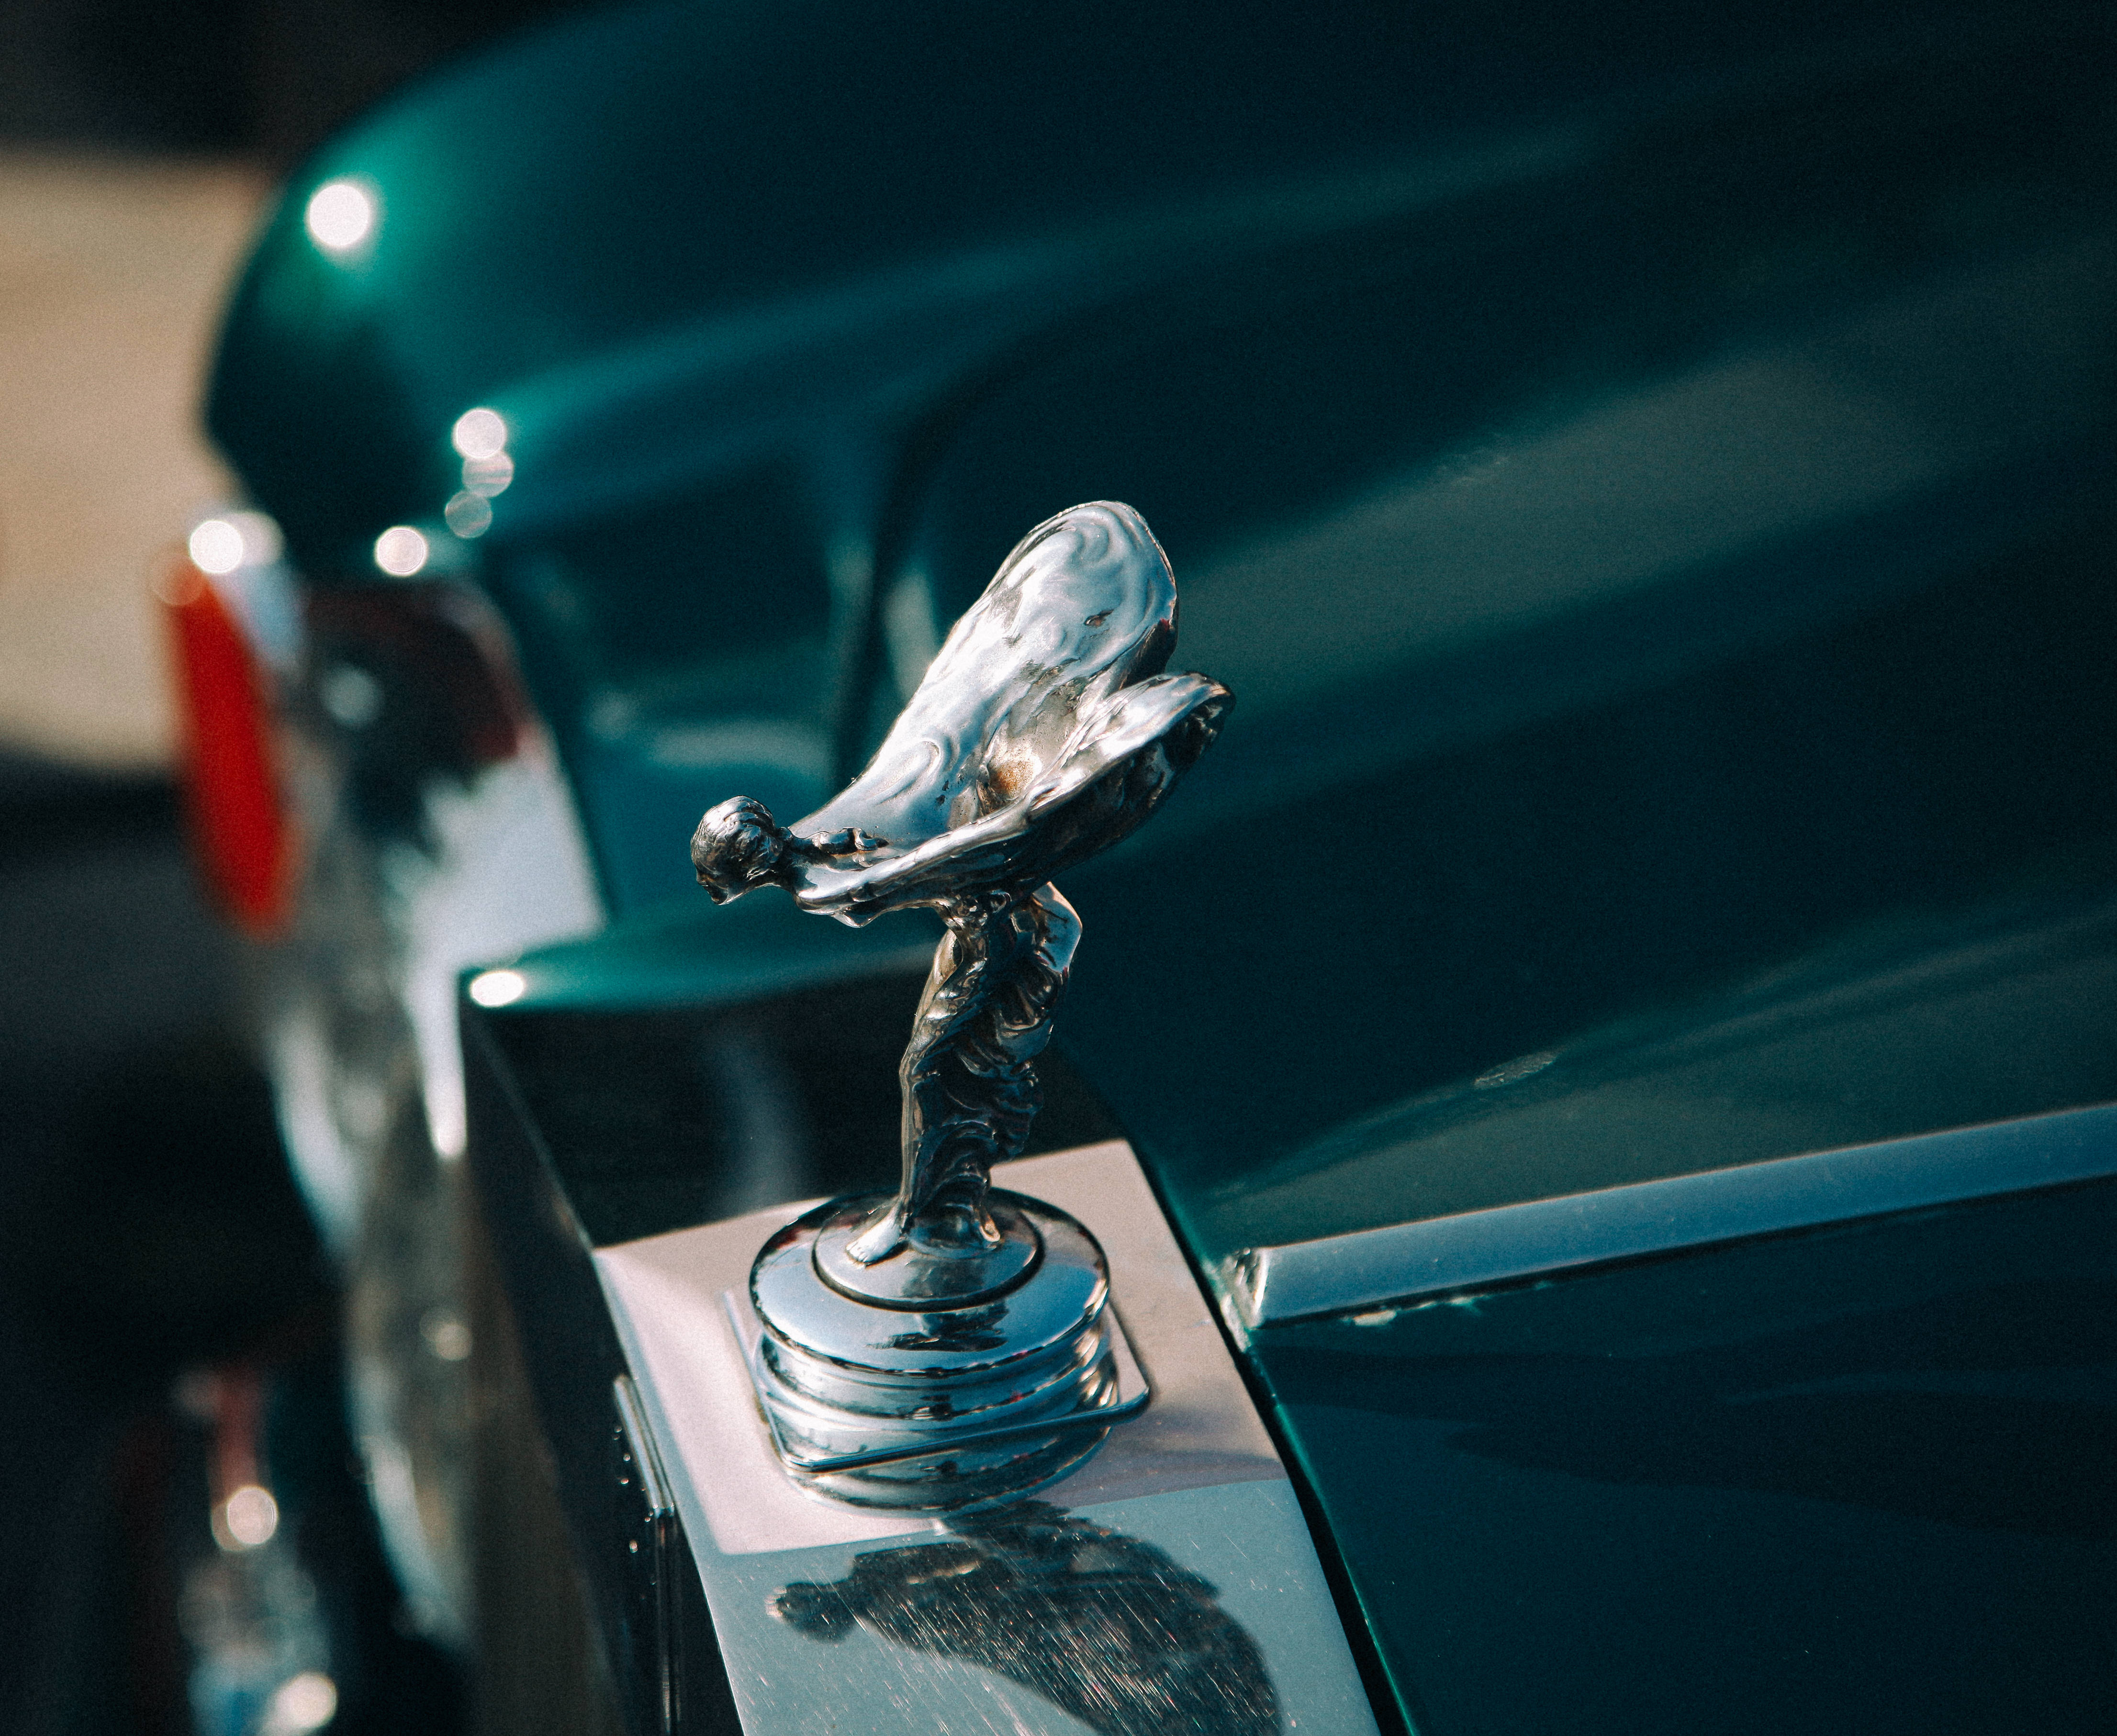
light, car, glass, model, green, reflection, vehicle, darkness, blue, emblem, close up, rolls royce, chrome, luxury, macro photography